Korea under Japanese rule

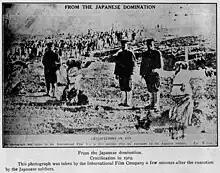

Other Korean officers who served Japan moved on to successful careers in post-colonial South Korea. Examples include Park Chung Hee, who became president of South Korea; Chung Il-kwon, prime minister from 1964 to 1970; Paik Sun-yup, South Korea's youngest general who was famous for his command of the 1st Infantry Division during the defense of the Pusan Perimeter, and Kim Suk-won, a colonel of the Imperial Japanese Army who subsequently became a general of the South Korean army. The first ten of the Chiefs of Army Staff of South Korea graduated from the Imperial Japanese Army Academy and none from the Korean Liberation Army.